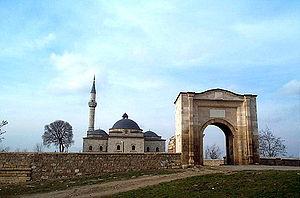
Siger Pesteaus de Trazegnies accompagna son frère Gilles II de Trazegnies de Silly à la quatrième croisade, mais rallia le camp flamand à Venise. Fait prisonnier à Andrinople, il put obtenir sa libération et revint en Occident avec le roi de Portugal qu'il aida ensuite dans sa croisade contre les Maures au Maroc. Revenu en Hainaut, il se fit moine à Valenciennes.
Edirne est la préfecture de la province turque du même nom, limitrophe de la Bulgarie et de la Grèce. La ville compte environ 143 000 habitants. Elle est traversée par la Maritsa, l'Hèbre des Anciens. Ses habitants sont les « Adrianopolitains ».